Yellow Peril

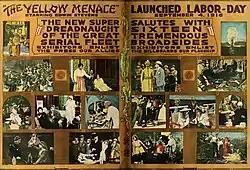
In "The Yellow Menace" film serial, Asian villains threaten the white heroine. (September 1916)

As a cultural representation of voracious Asian sexuality, the Dragon Lady is a beautiful, charming woman who readily and easily dominates men. For the White man, the Dragon Lady is the sexual Other who represents morally degrading sexual desire. In the cinematic genre of the Western, the cowboy town usually features a scheming Asian prostitute who uses her prettiness, sex appeal, and charisma to beguile and dominate the White man. In the U.S. television program Ally McBeal (1997–2002), the Ling Woo character was a Dragon Lady whose Chinese identity includes sexual skills that no white woman possess. In the late 20th century, such a sexual representation of the Yellow Peril, which was introduced in the comic strip "Terry and the Pirates" (1936), indicates that in the Western imagination, Asia remains the land of the sexual nonwhite Other. To the Westerner, the seductiveness of the Orient implies spiritual threat and hidden danger to white sexual identity.